Mediterranean Fleet

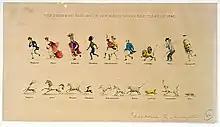
The Order of sailing in the Mediterranean fleet in 1842

The Royal Navy gained a foothold in the Mediterranean Sea when Gibraltar was captured by the British in 1704 during the War of Spanish Succession, and formally allocated to Britain in the 1713 Treaty of Utrecht. Though the British had maintained a naval presence in the Mediterranean before, the capture of Gibraltar allowed the British to establish their first naval base there. The British also used Port Mahon, on the island of Menorca, as a naval base. However, British control there was only temporary; Menorca changed hands numerous times, and was permanently ceded to Spain in 1802 under the Treaty of Amiens. In 1800, the British took Malta, which was to be handed over to the Knights of Malta under the Treaty of Amiens. When the Napoleonic Wars resumed in 1803, the British kept Malta for use as a naval base. Following Napoleon's defeat, the British continued their presence in Malta, and turned it into the main base for the Mediterranean Fleet. Between the 1860s and 1900s, the British undertook a number of projects to improve the harbours and dockyard facilities, and Malta's harbours were sufficient to allow the entire fleet to be safely moored there.